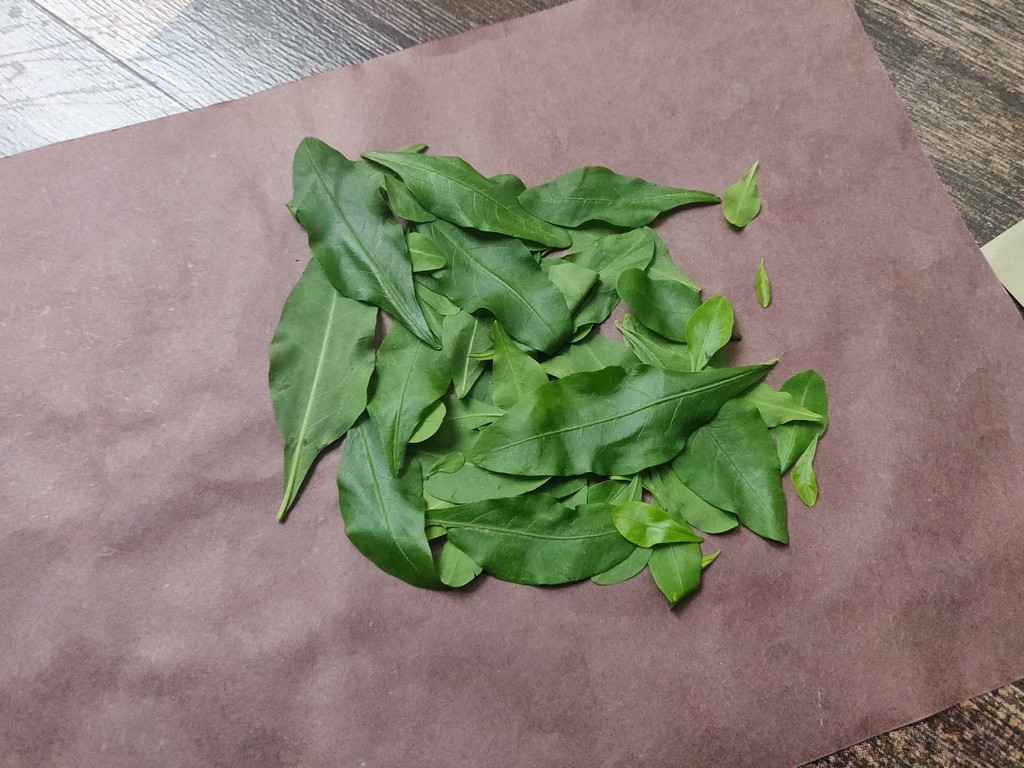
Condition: Healthy
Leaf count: multiple
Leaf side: unknown